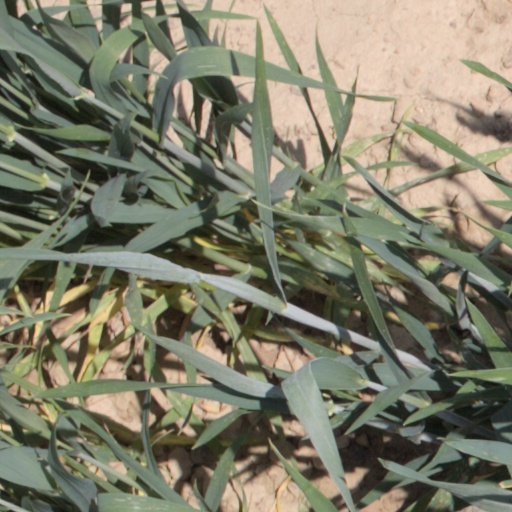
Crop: wheat